Lorris Wimberly

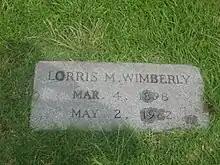
Grave marker

Lorris May Wimberly Sr. (1898 - 1962) was a state legislator in Louisiana. Rush Wimberly was his father. He married Dorothy Knox. He served as Speaker of the Louisiana House of Representatives.